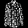
Label: Shirt